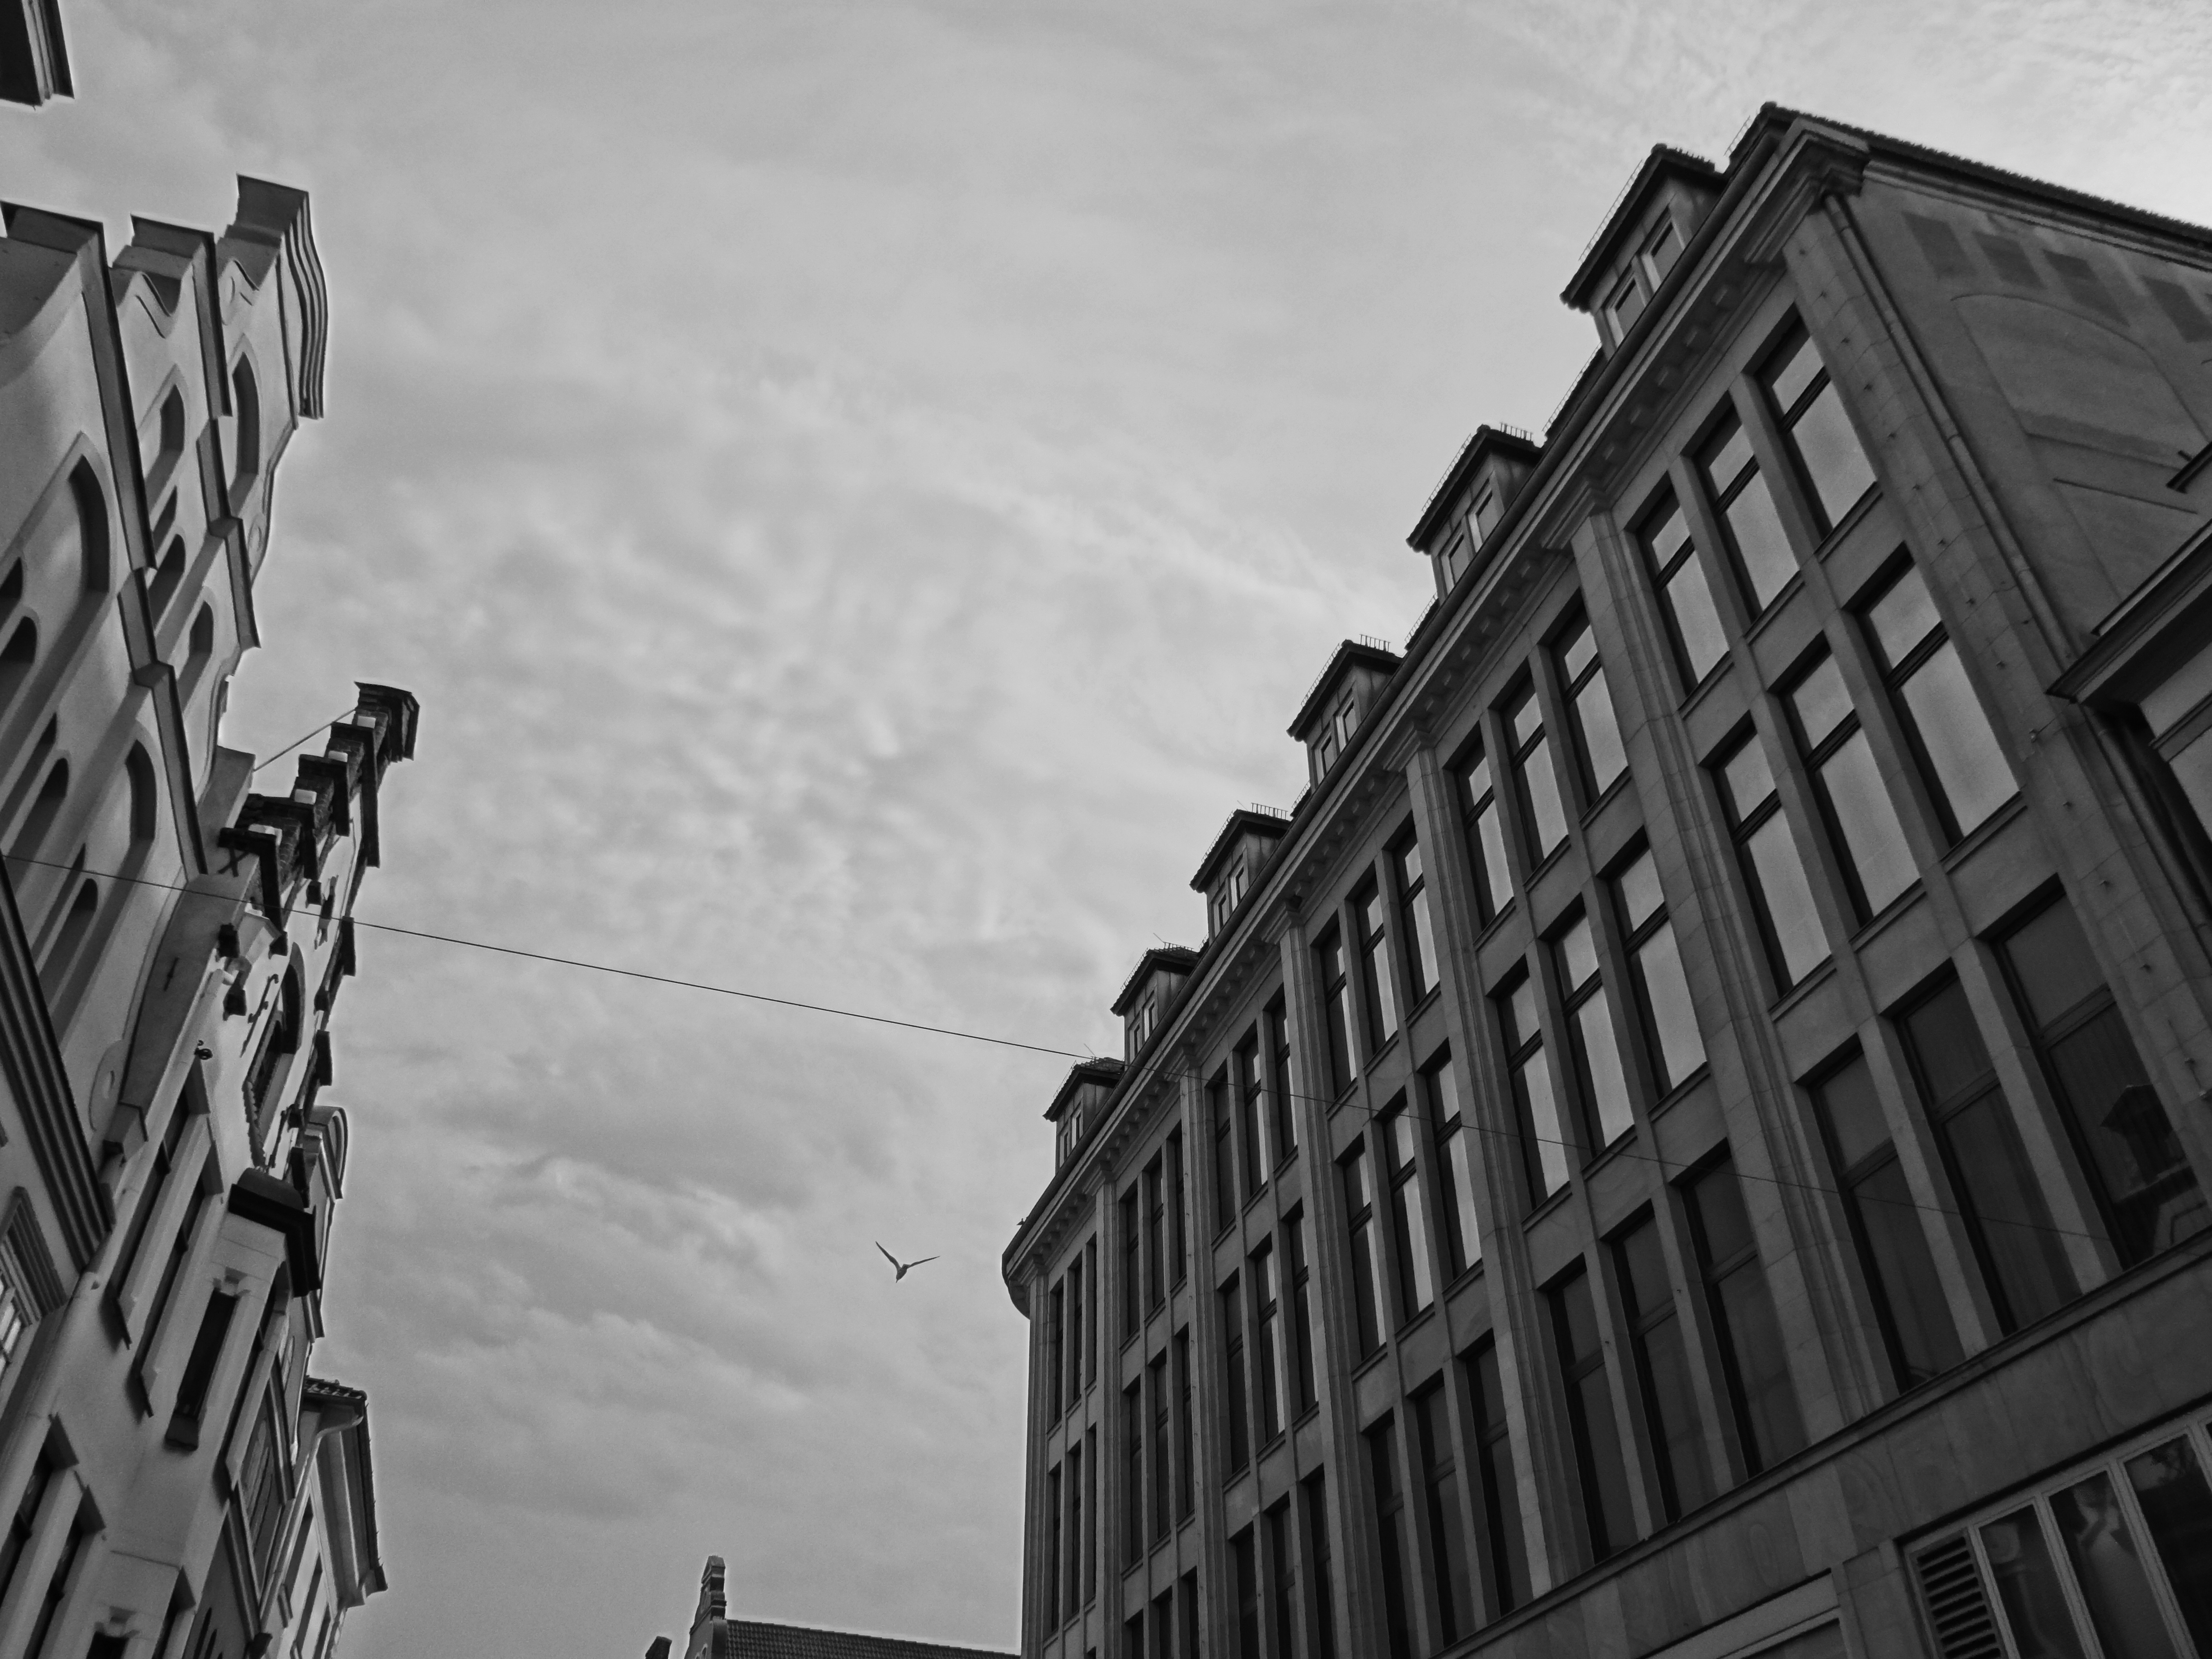
black and white, architecture, road, white, skyline, street, building, city, skyscraper, cityscape, downtown, black, monochrome, tower block, buildings, shape, metropolis, urban area, monochrome photography